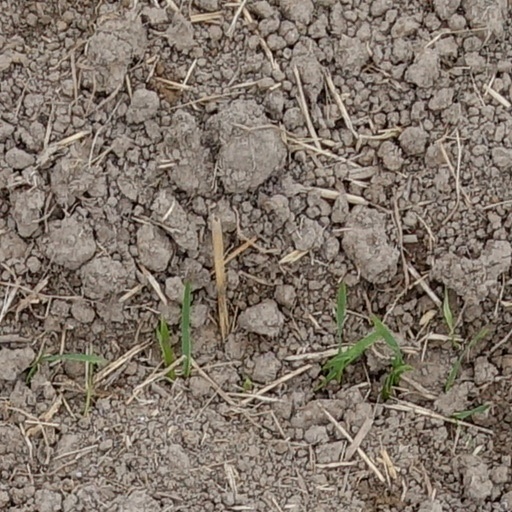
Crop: wheat